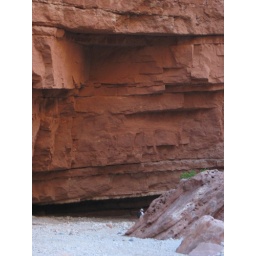
This is Bob walking next to a rock amphitheater and under cut next to Tuckup Creek.